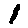
Label: 1